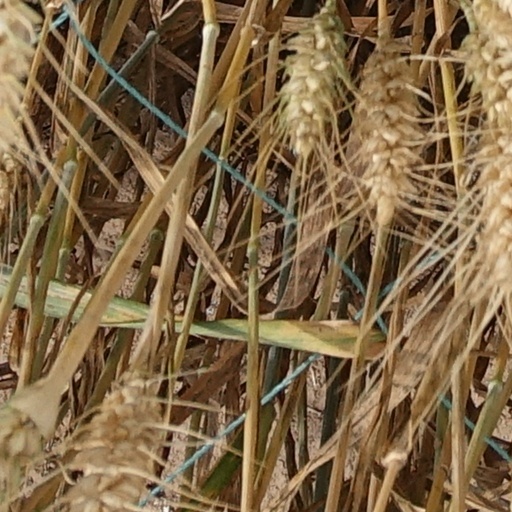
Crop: wheat